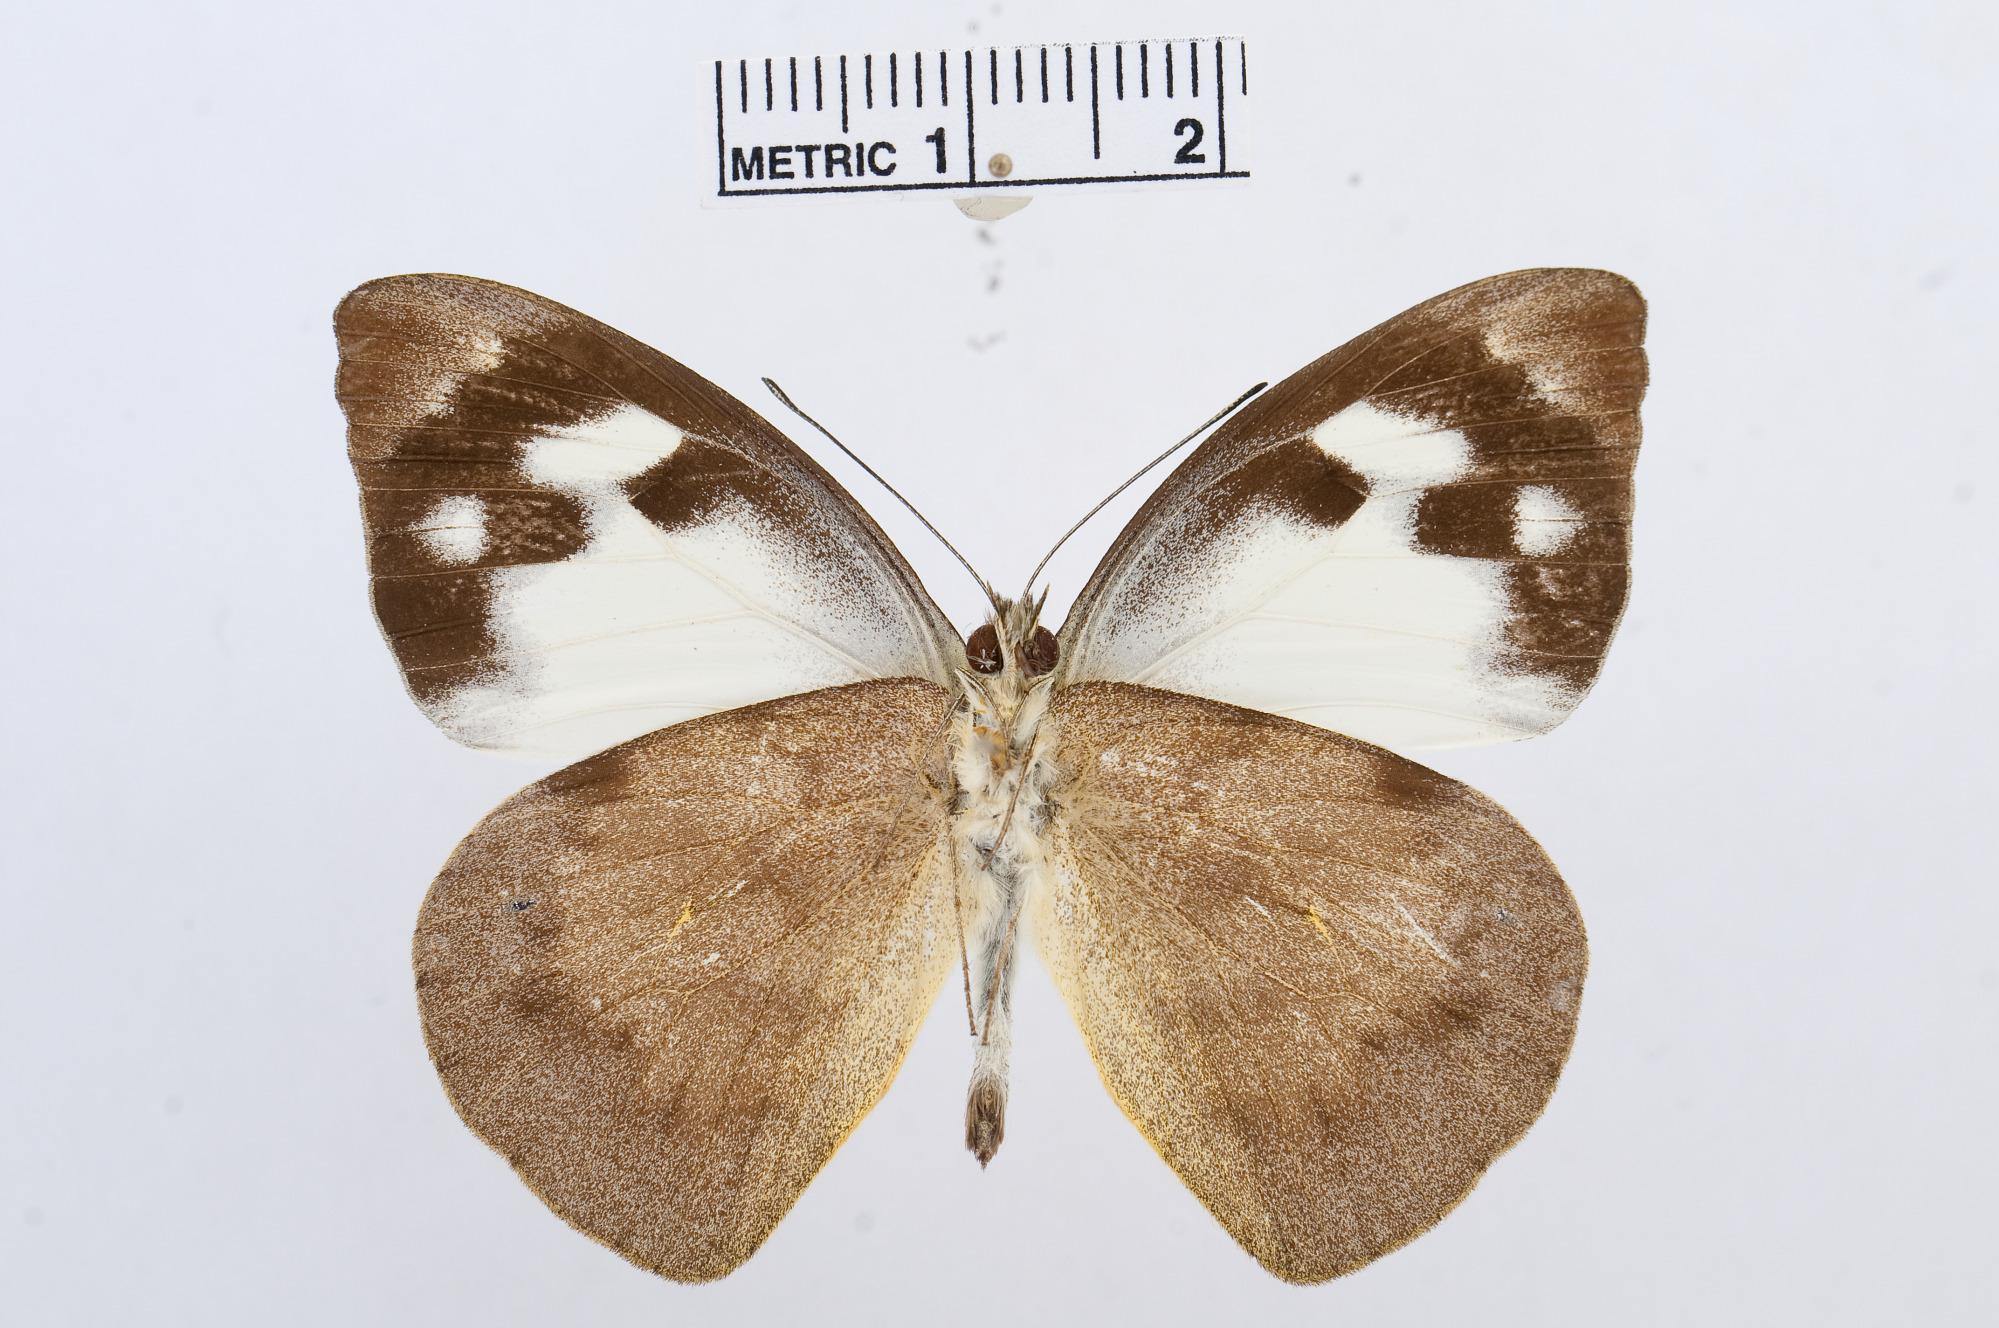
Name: Appias pandione
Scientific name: Appias pandione
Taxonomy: Animalia, Arthropoda, Hexapoda, Insecta, Lepidoptera, Pieridae, Pierinae